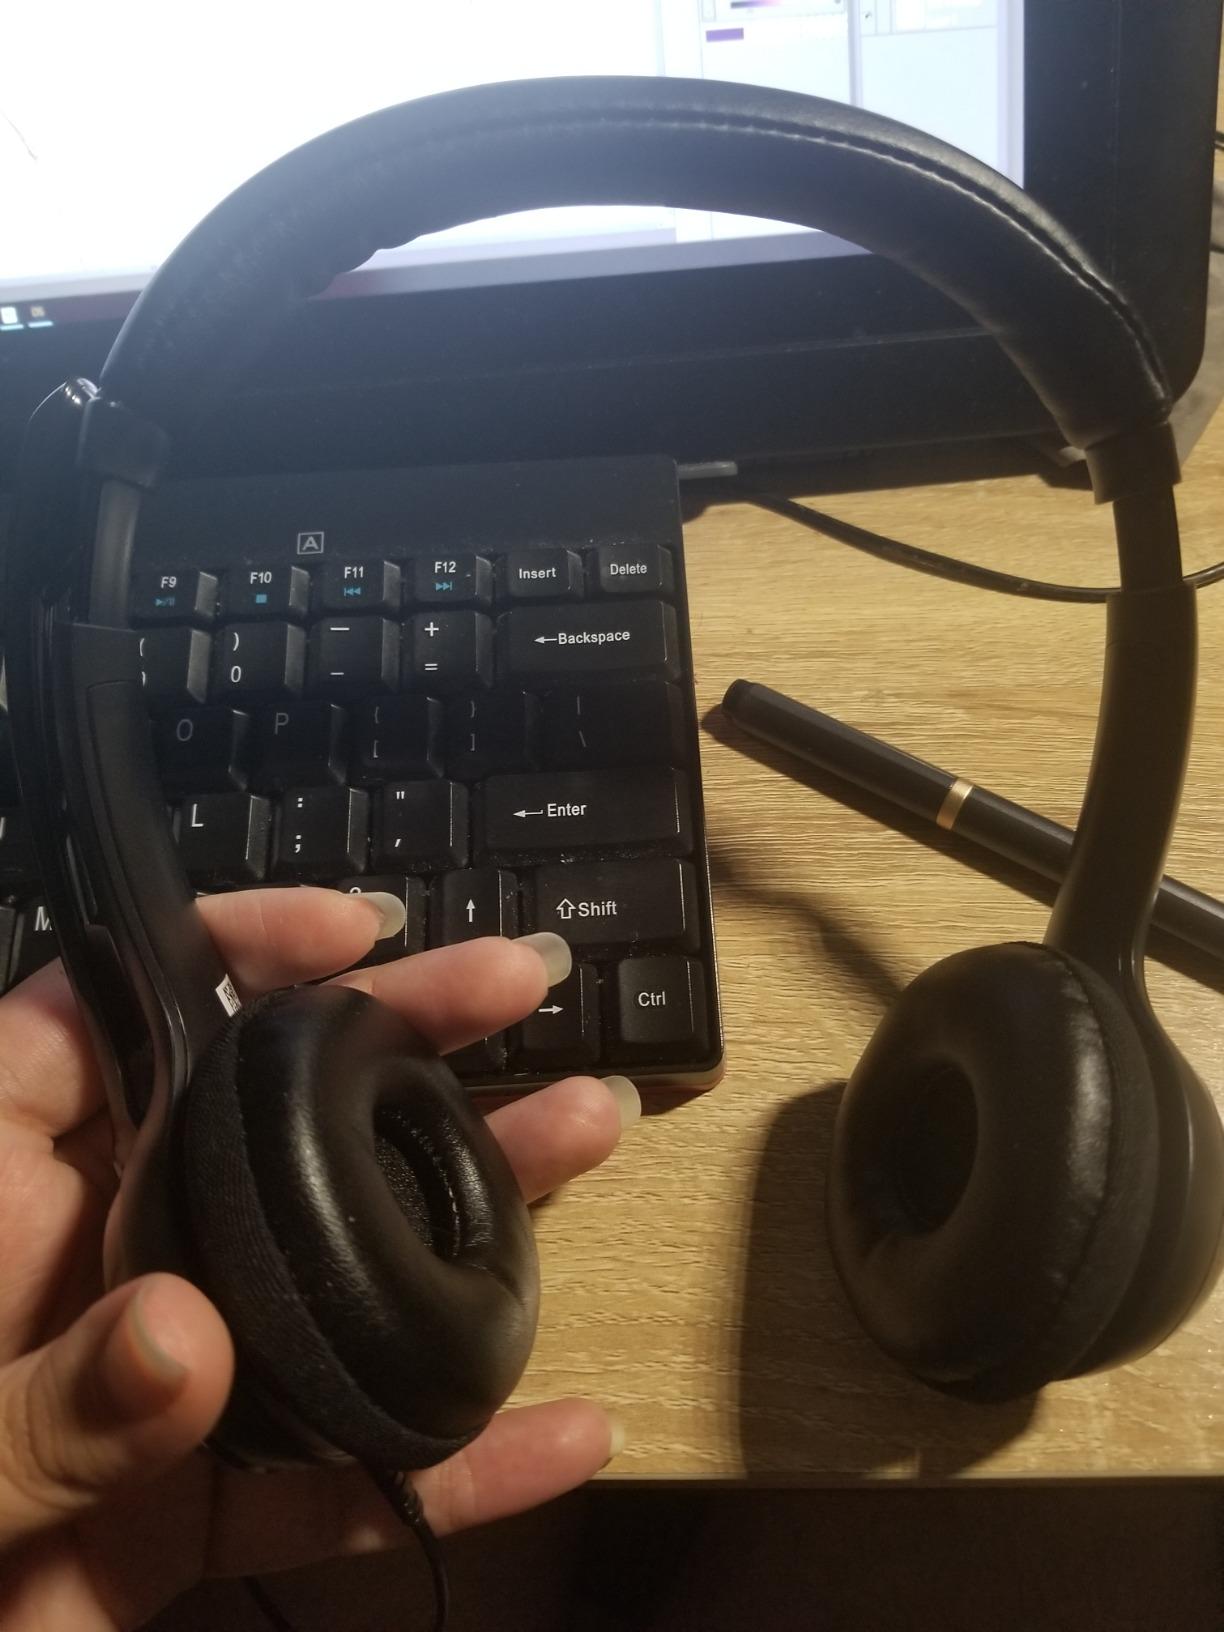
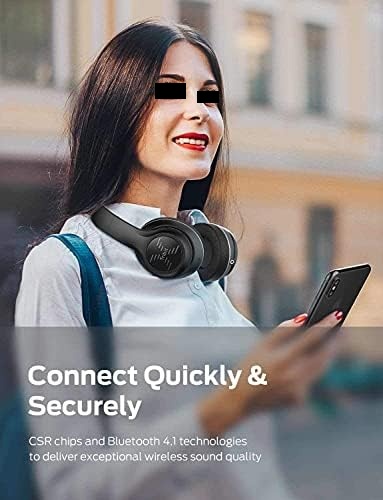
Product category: headphones
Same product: no